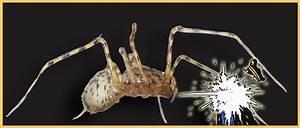
spider